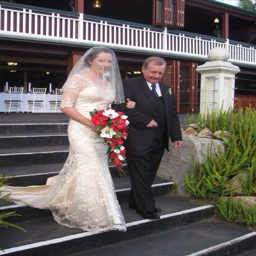
silk flowers in a red and ivory theme .